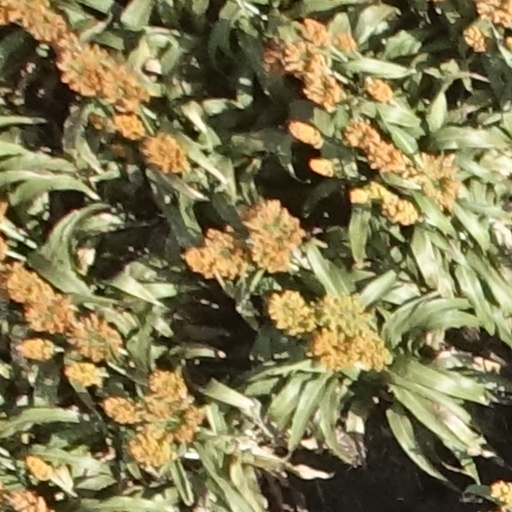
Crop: sorghum